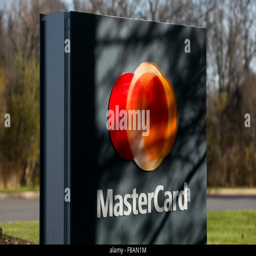
a logo sign outside of the headquarters in a city